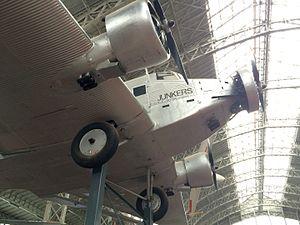
Le Junkers Ju 52 était un avion de transport en tôle ondulée fabriqué par la firme allemande Junkers à partir des années 1930. Construit à plus de 4 800 exemplaires, il a été utilisé par de nombreuses compagnies aériennes, mais aussi comme avion de transport militaire et bombardier pendant la Seconde Guerre mondiale.